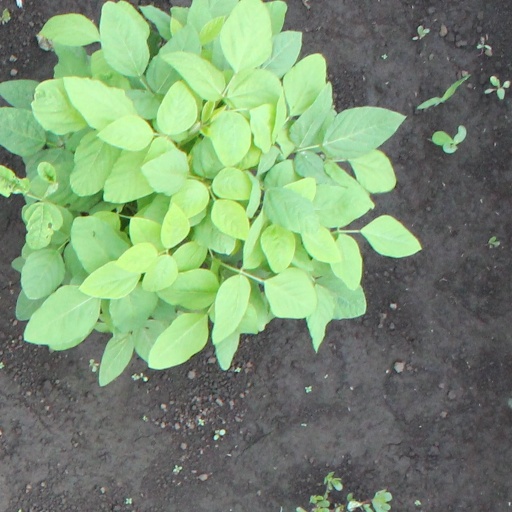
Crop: soybean